Daylight (2013 film)

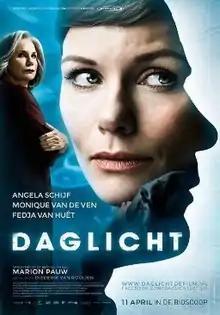
Theatrical release poster

Iris, a driven and incredibly accomplished attorney, struggles to find a balance between being a single mother and excelling in her demanding career. During a stay at her mother's place, she unexpectedly discovers a hidden family secret. It was revealed that she has a long-lost brother, whose existence was kept hidden for a long time. Ray, an individual with autism, has been confined to a detention clinic for the past two decades due to being found guilty of the horrifying killings of his neighbor and her infant daughter. Iris deeply empathizes with her brother's situation, particularly because she notices alarming resemblances between him and her own son, Aron. She attempts to clear her brother's name and sets out on a quest for the truth, only to uncover secrets much more sinister than she ever anticipated.